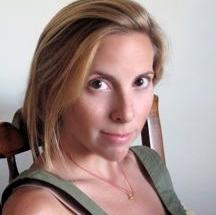
Age: 37